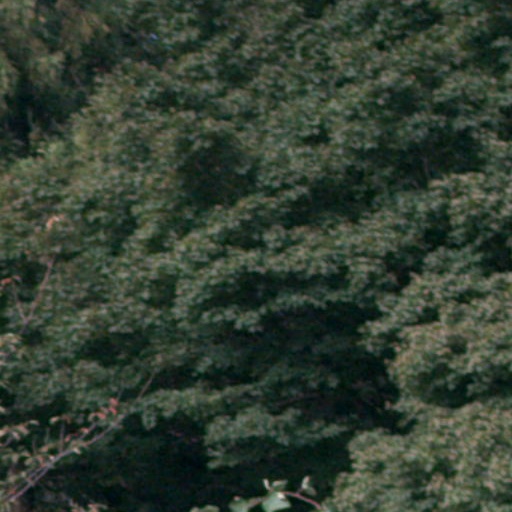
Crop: cassava